Bukit Tinggi Medical Centre

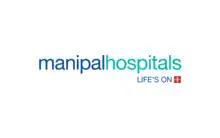
Logo until 2021

Fully operational since 18 July 2016, Manipal Hospitals Klang (MHK) has a twin 5-storey medical towers with a built-up area of 362,000 sq ft and over 300 car park bays. The hospital provides 24-hour emergency services, diagnostic, surgical, interventional and rehabilitative services including super specialities such as cardiothoracic, neurology and paediatric surgeries, nephrology, vascular and plastic surgeries, cardiology, diabetes and endocrinology, gastroenterology, dental, trauma and critical care, orthopaedics, nose and throat surgery, obstetrics and gynaecology, urology, dermatology and ophthalmology. Each of these departments will be a centre of excellence.